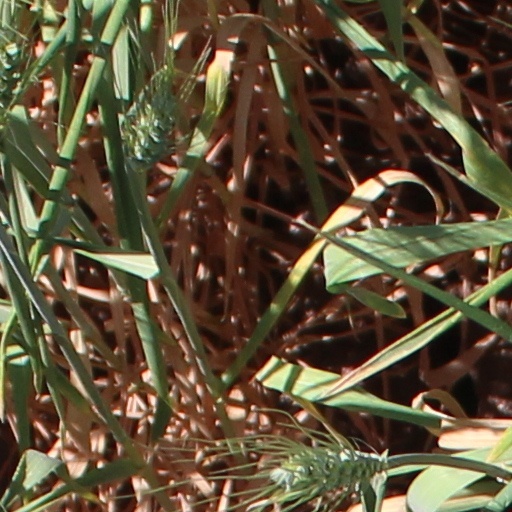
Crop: wheat